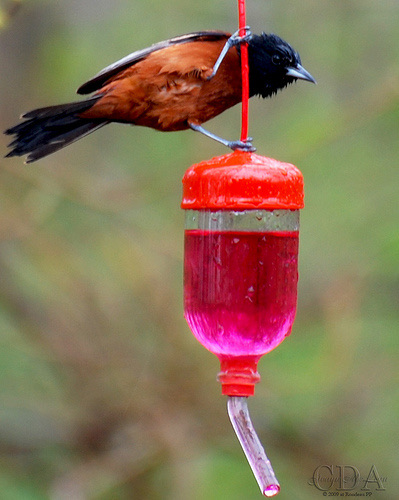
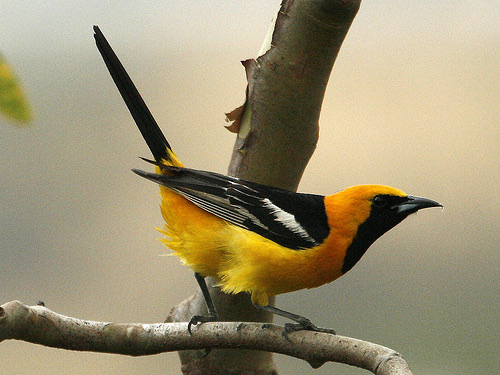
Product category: misc
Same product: yes